Carmel River State Beach

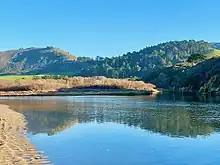
Carmel River State Beach with hills in the background.

South of the Carmel River Lagoon and Wetlands Natural Preserve, great blue heron, greater yellowlegs, brown pelicans, Virginia rail, and many species of gulls, terns, and egrets can be spotted. A variety of dune flora and fauna can also be found here, as well as organisms inhabiting the rocky intertidal and sandy intertidal zones.